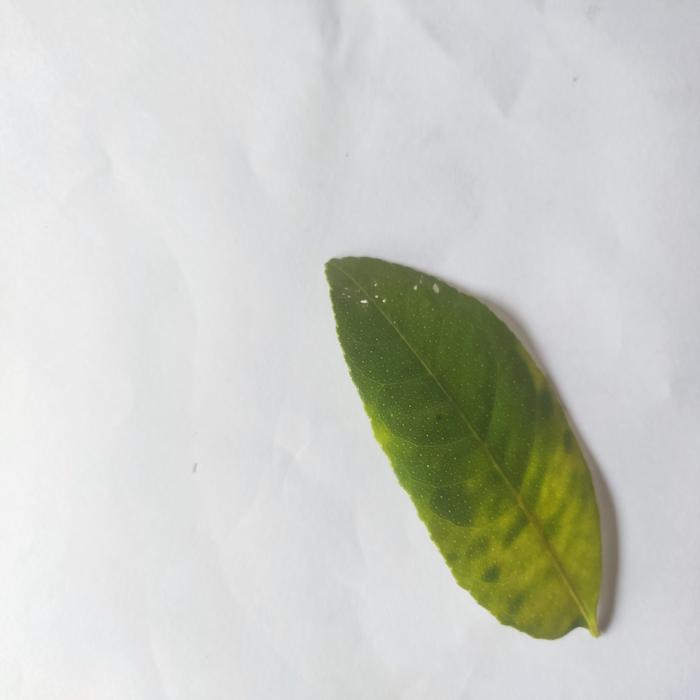
Crop: Lemon
Leaf condition: Citrus